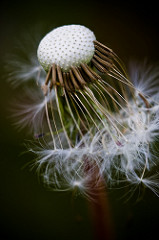
Flower: dandelion